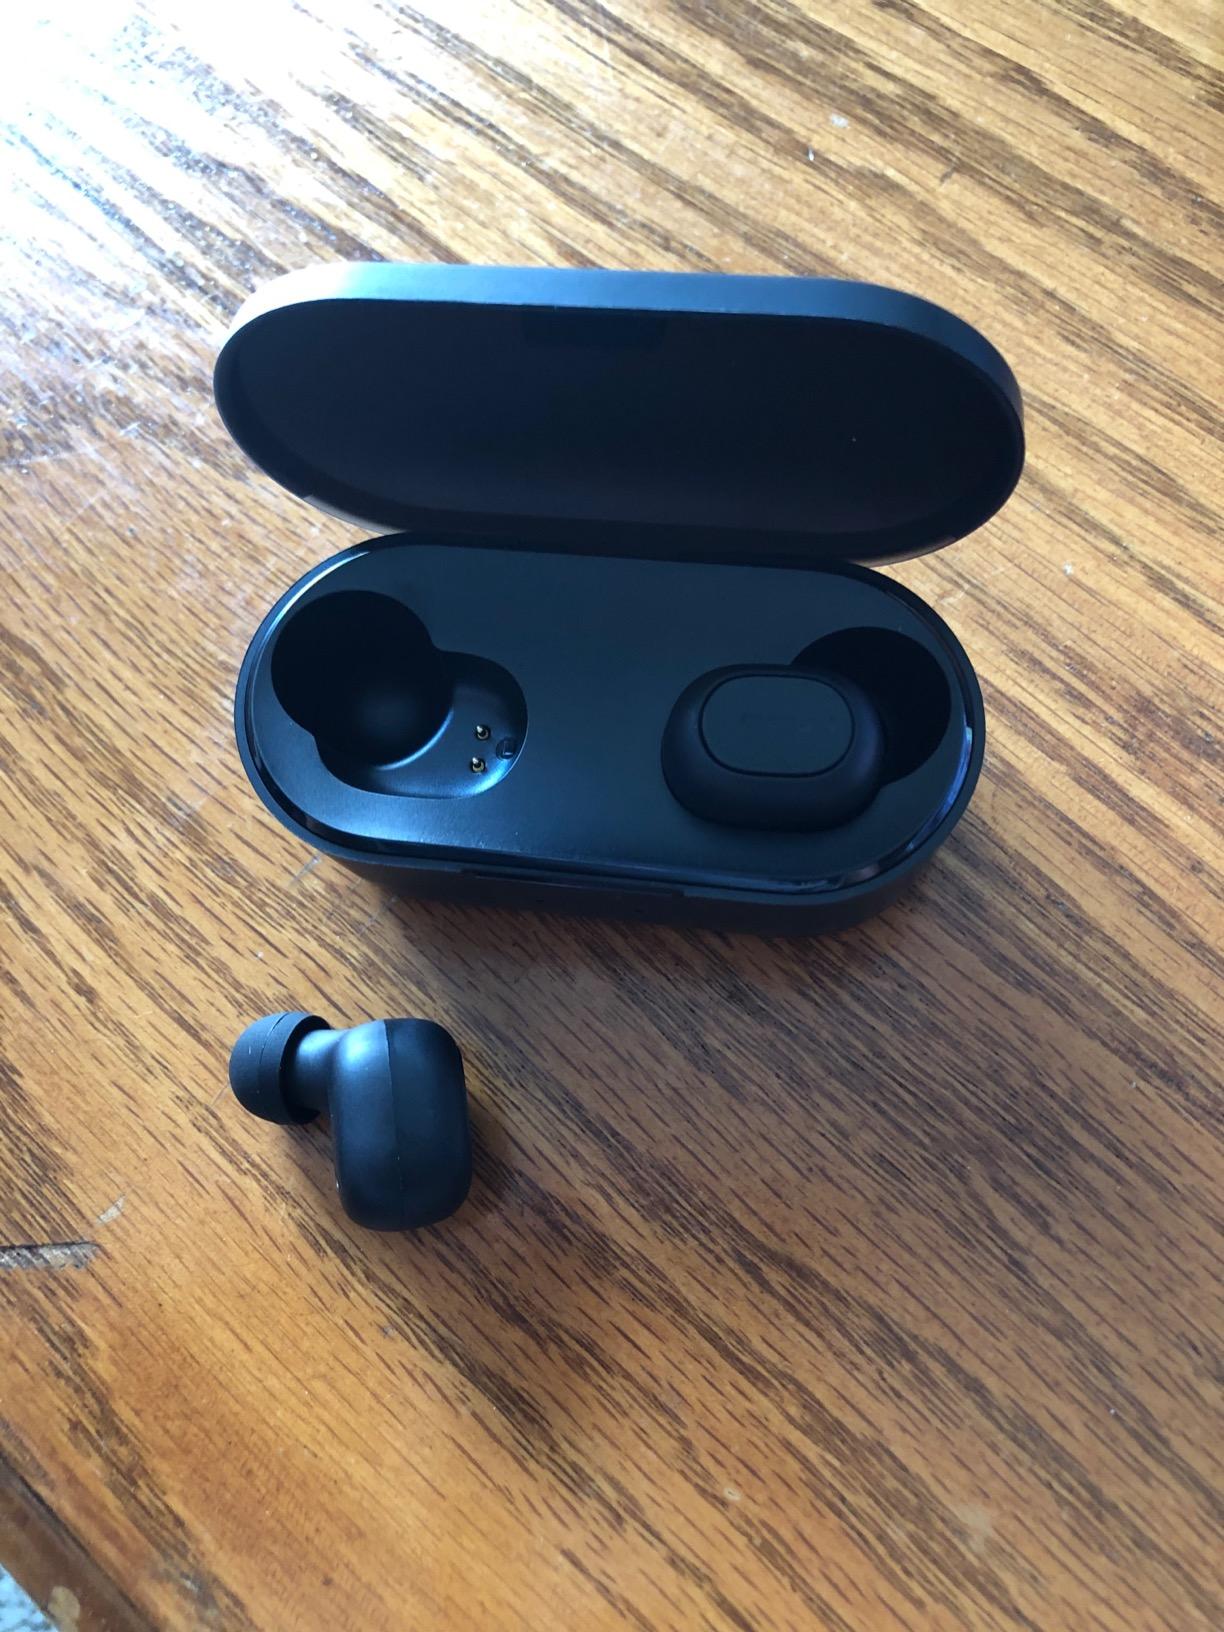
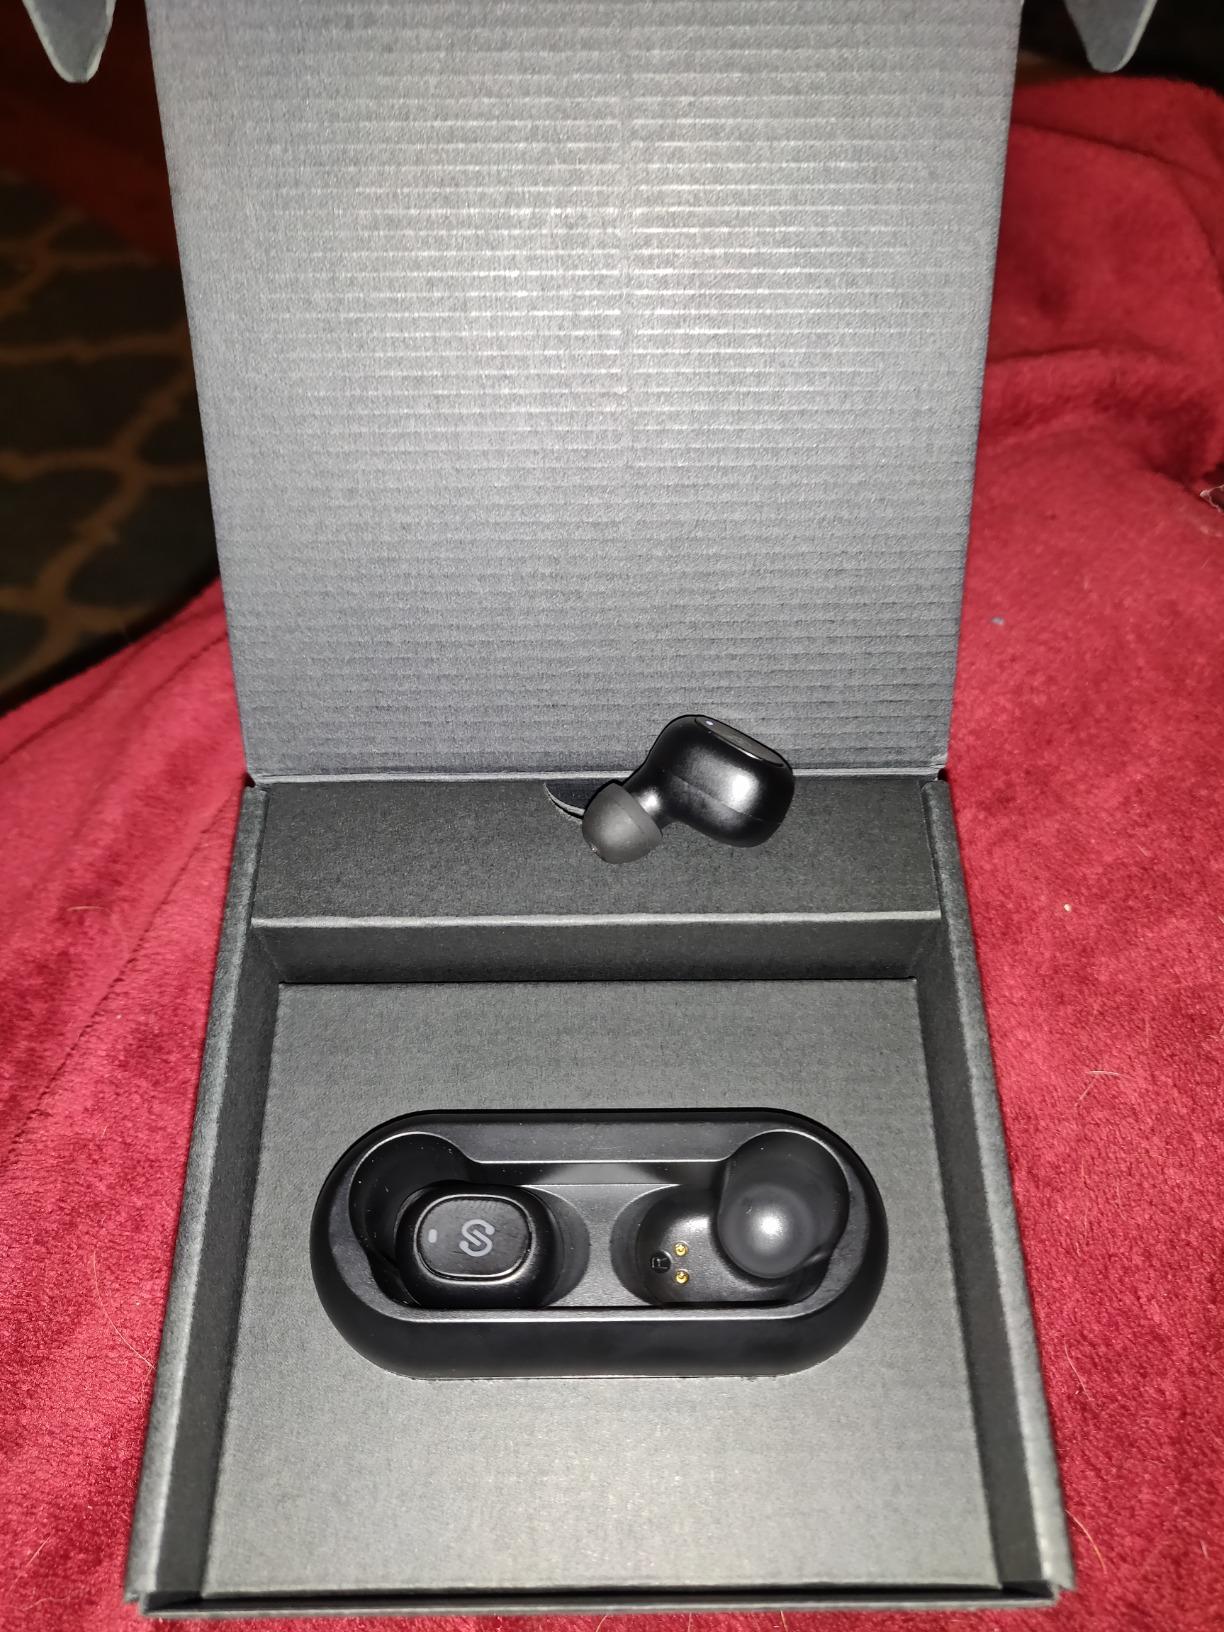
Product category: earbuds
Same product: no